Renewal theory

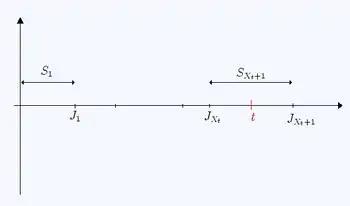
The renewal interval determined by the random point "t" (shown in red) is stochastically larger than the first renewal interval.

A curious feature of renewal processes is that if we wait some predetermined time "t" and then observe how large the renewal interval containing "t" is, we should expect it to be typically larger than a renewal interval of average size.